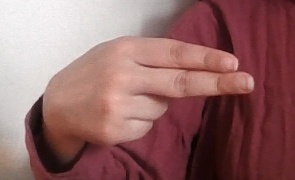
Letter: ain